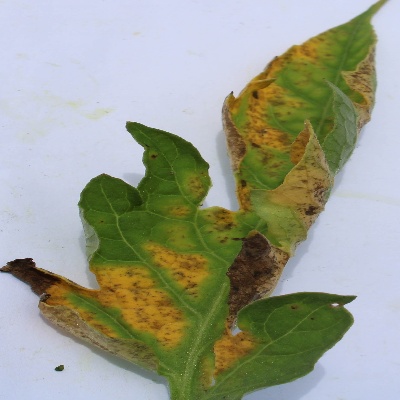
Crop: Tomato
Condition: septoria leaf spot